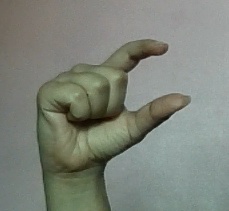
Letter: dal